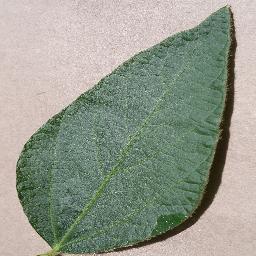
Label: Soybean___healthy